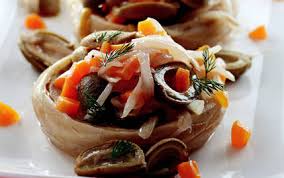
Yemek: enginar